Canon EOS

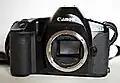
Canon EOS-1N high-end film autofocus camera

The EOS line of cameras began with the EOS 650, an autofocus-capable EF mount 35 mm single-lens reflex camera released in 1987. The camera's success led Canon to release an updated version, the EOS 620, only one year later; this was followed by the further updated EOS 630/600 in 1989. 1989 also saw the release of Canon's first EOS camera marketed to professionals, the EOS-1, intended to compete with the Nikon F4 released one year prior. The EOS-1 was released in tandem with new professional-grade lenses for the EF mount. Canon's final notable EOS camera released in 1989 was the EOS RT, a variant of the EOS 650 and the first autofocus-capable camera to feature a fixed pellicle mirror system in place of the moving mirror found in traditional SLRs.